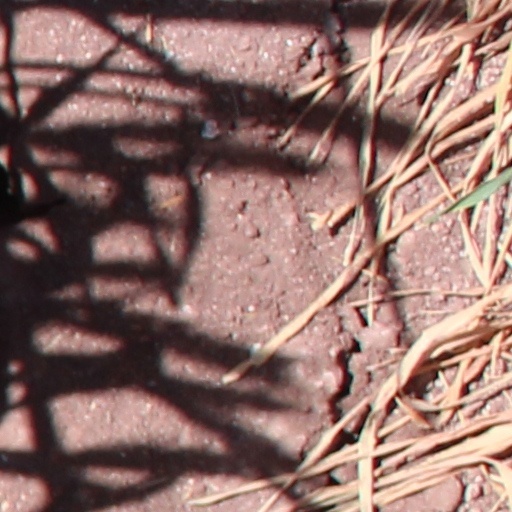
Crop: wheat